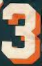
Number: 3